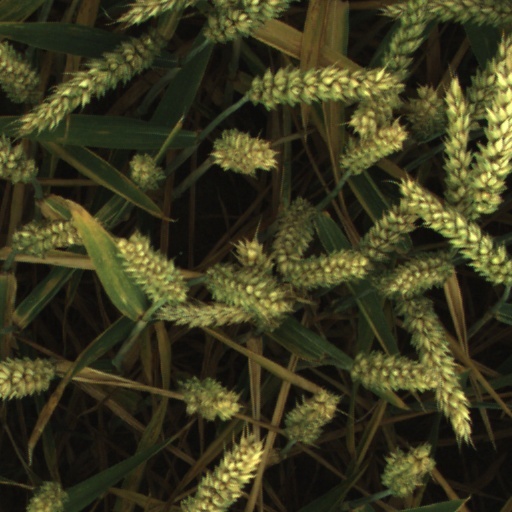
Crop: wheat